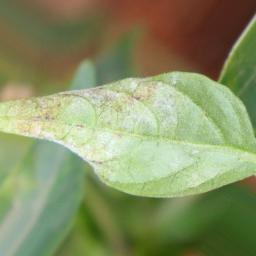
Label: powdery mildew